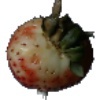
Label: Strawberry 1